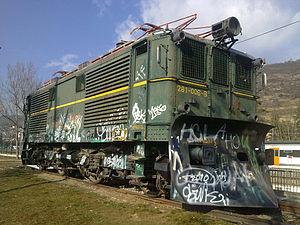
La série 281 de la Renfe est une série de 7 locomotives électriques de type BB Midi, mises en service à partir de 1929.